Sogdian art

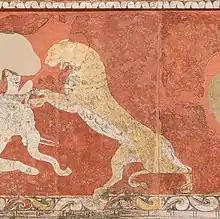
Detail from the Varakhsha murals, late 7th or early 8th century.

The Penjikent murals are another known example of Sogdian painting, discovered in Panjakent (ancient Sogdania, present-day Tajikistan), and now on display at the Hermitage Museum in Saint Petersburg, and in the National Museum of Antiquities of Tajikistan in Dushanbe.